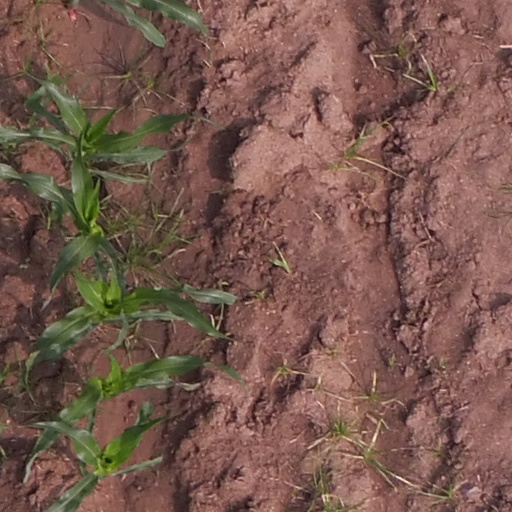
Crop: maize; corn